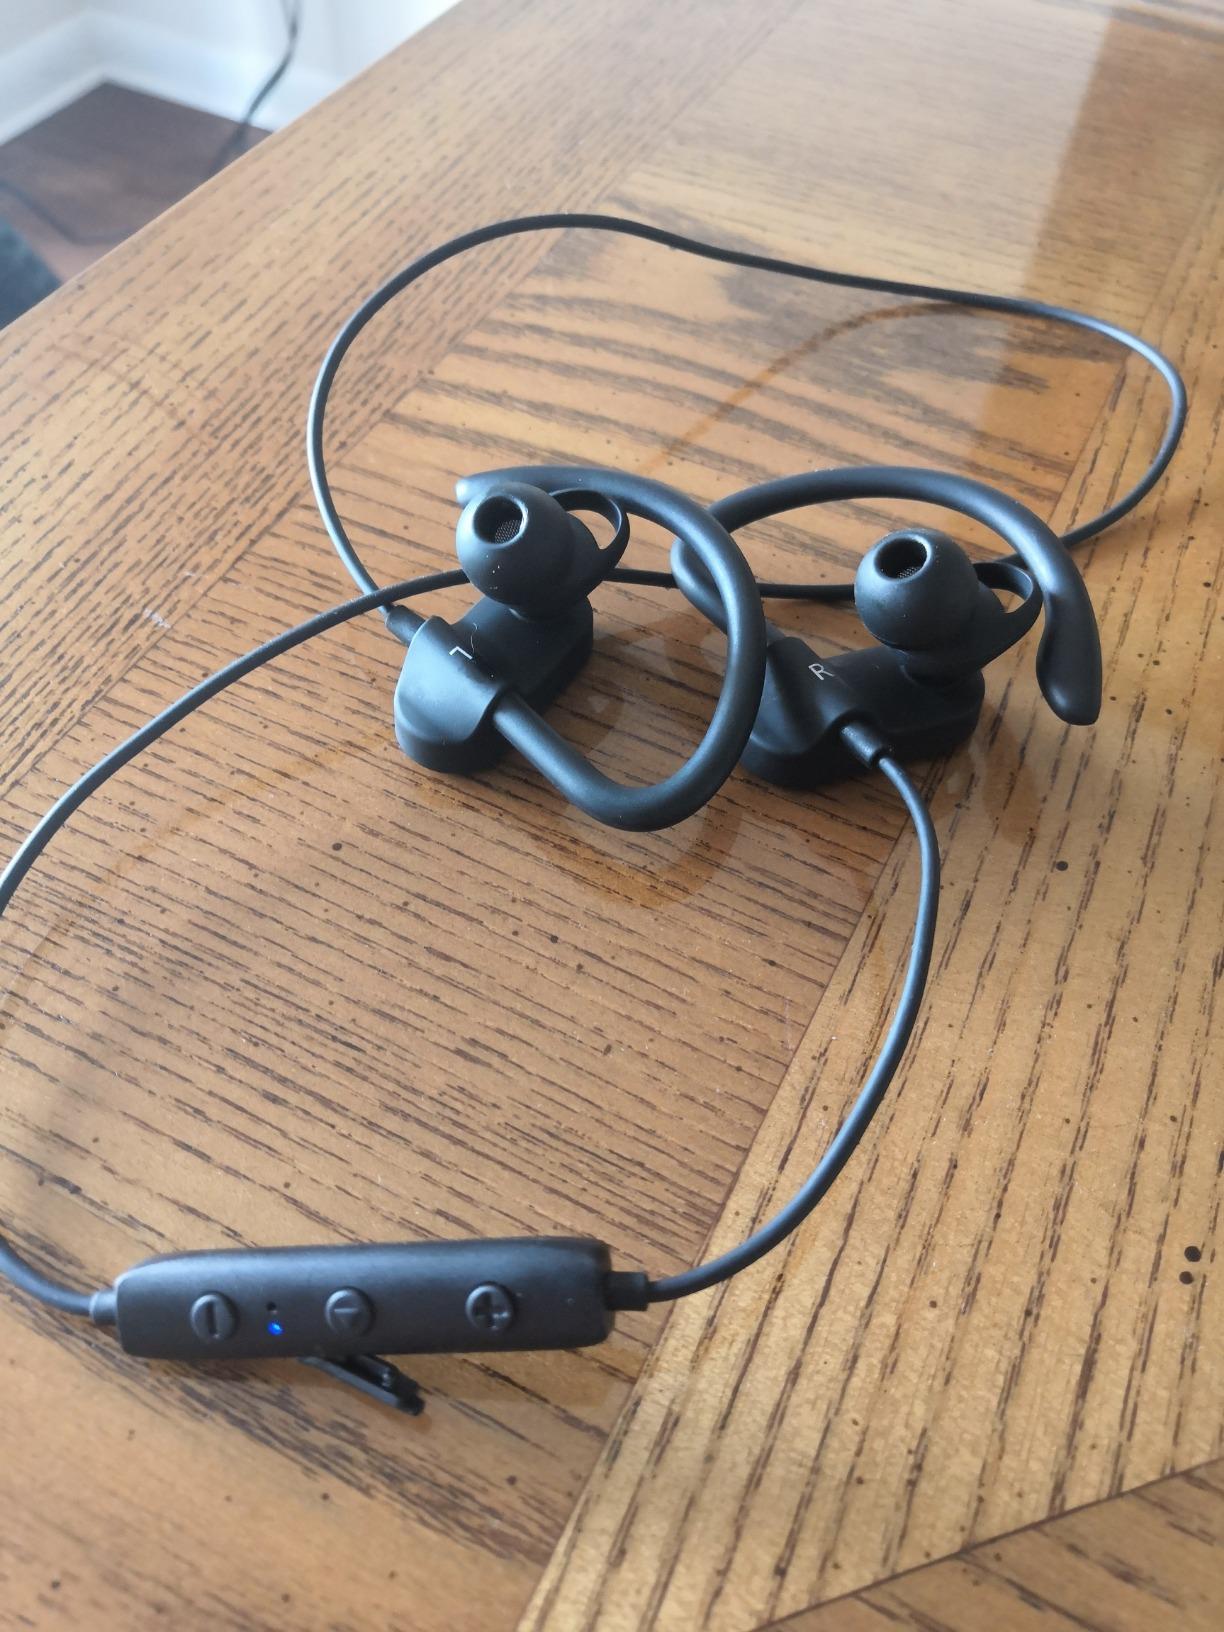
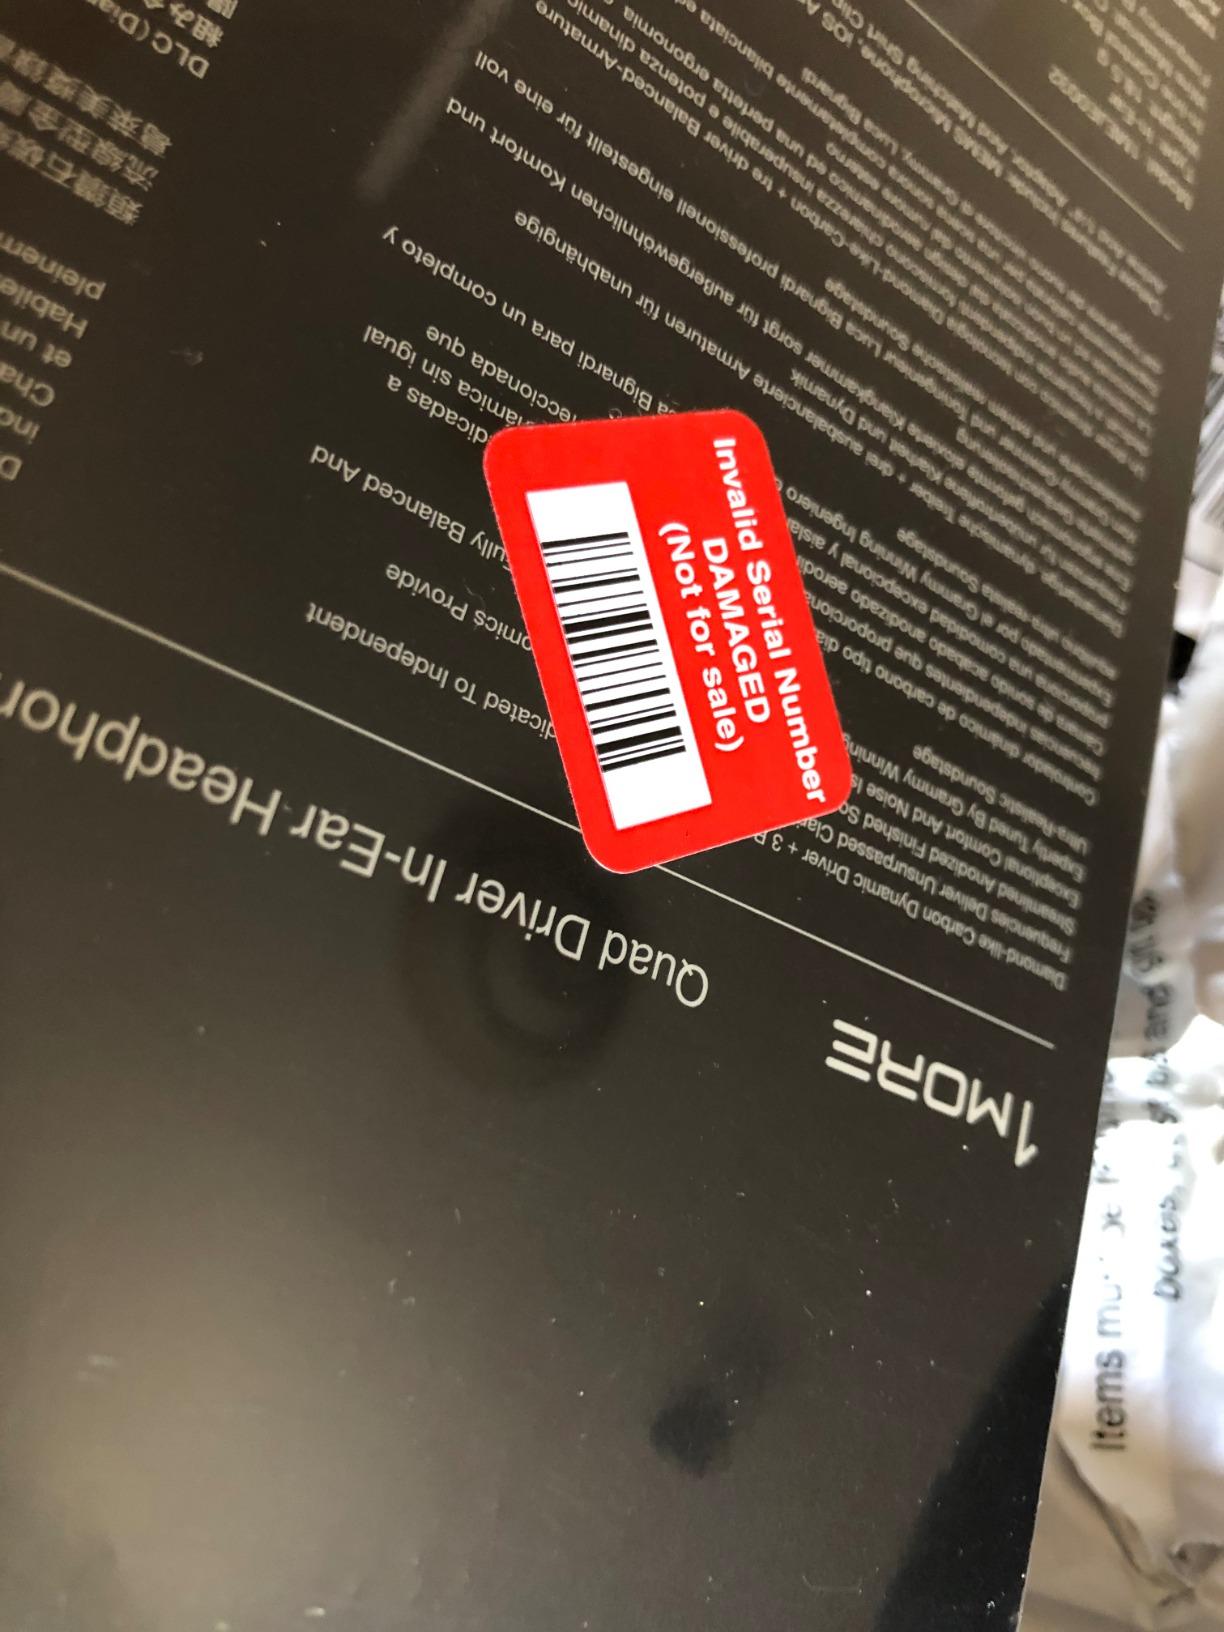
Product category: headphones
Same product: no